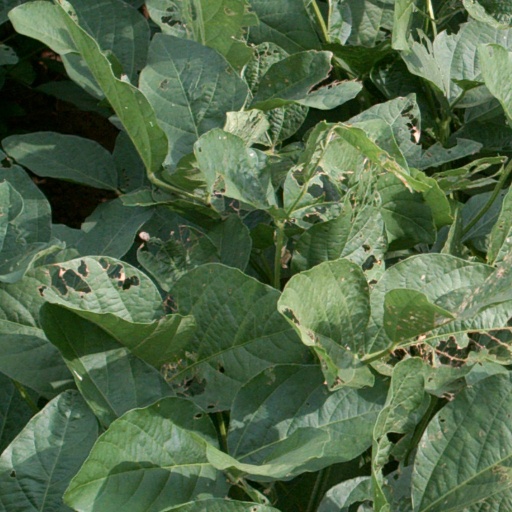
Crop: soybean